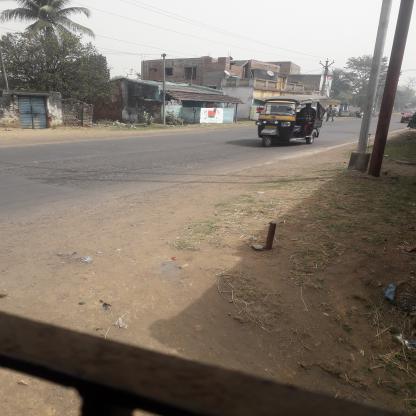
Vehicle type: Auto Rickshaws